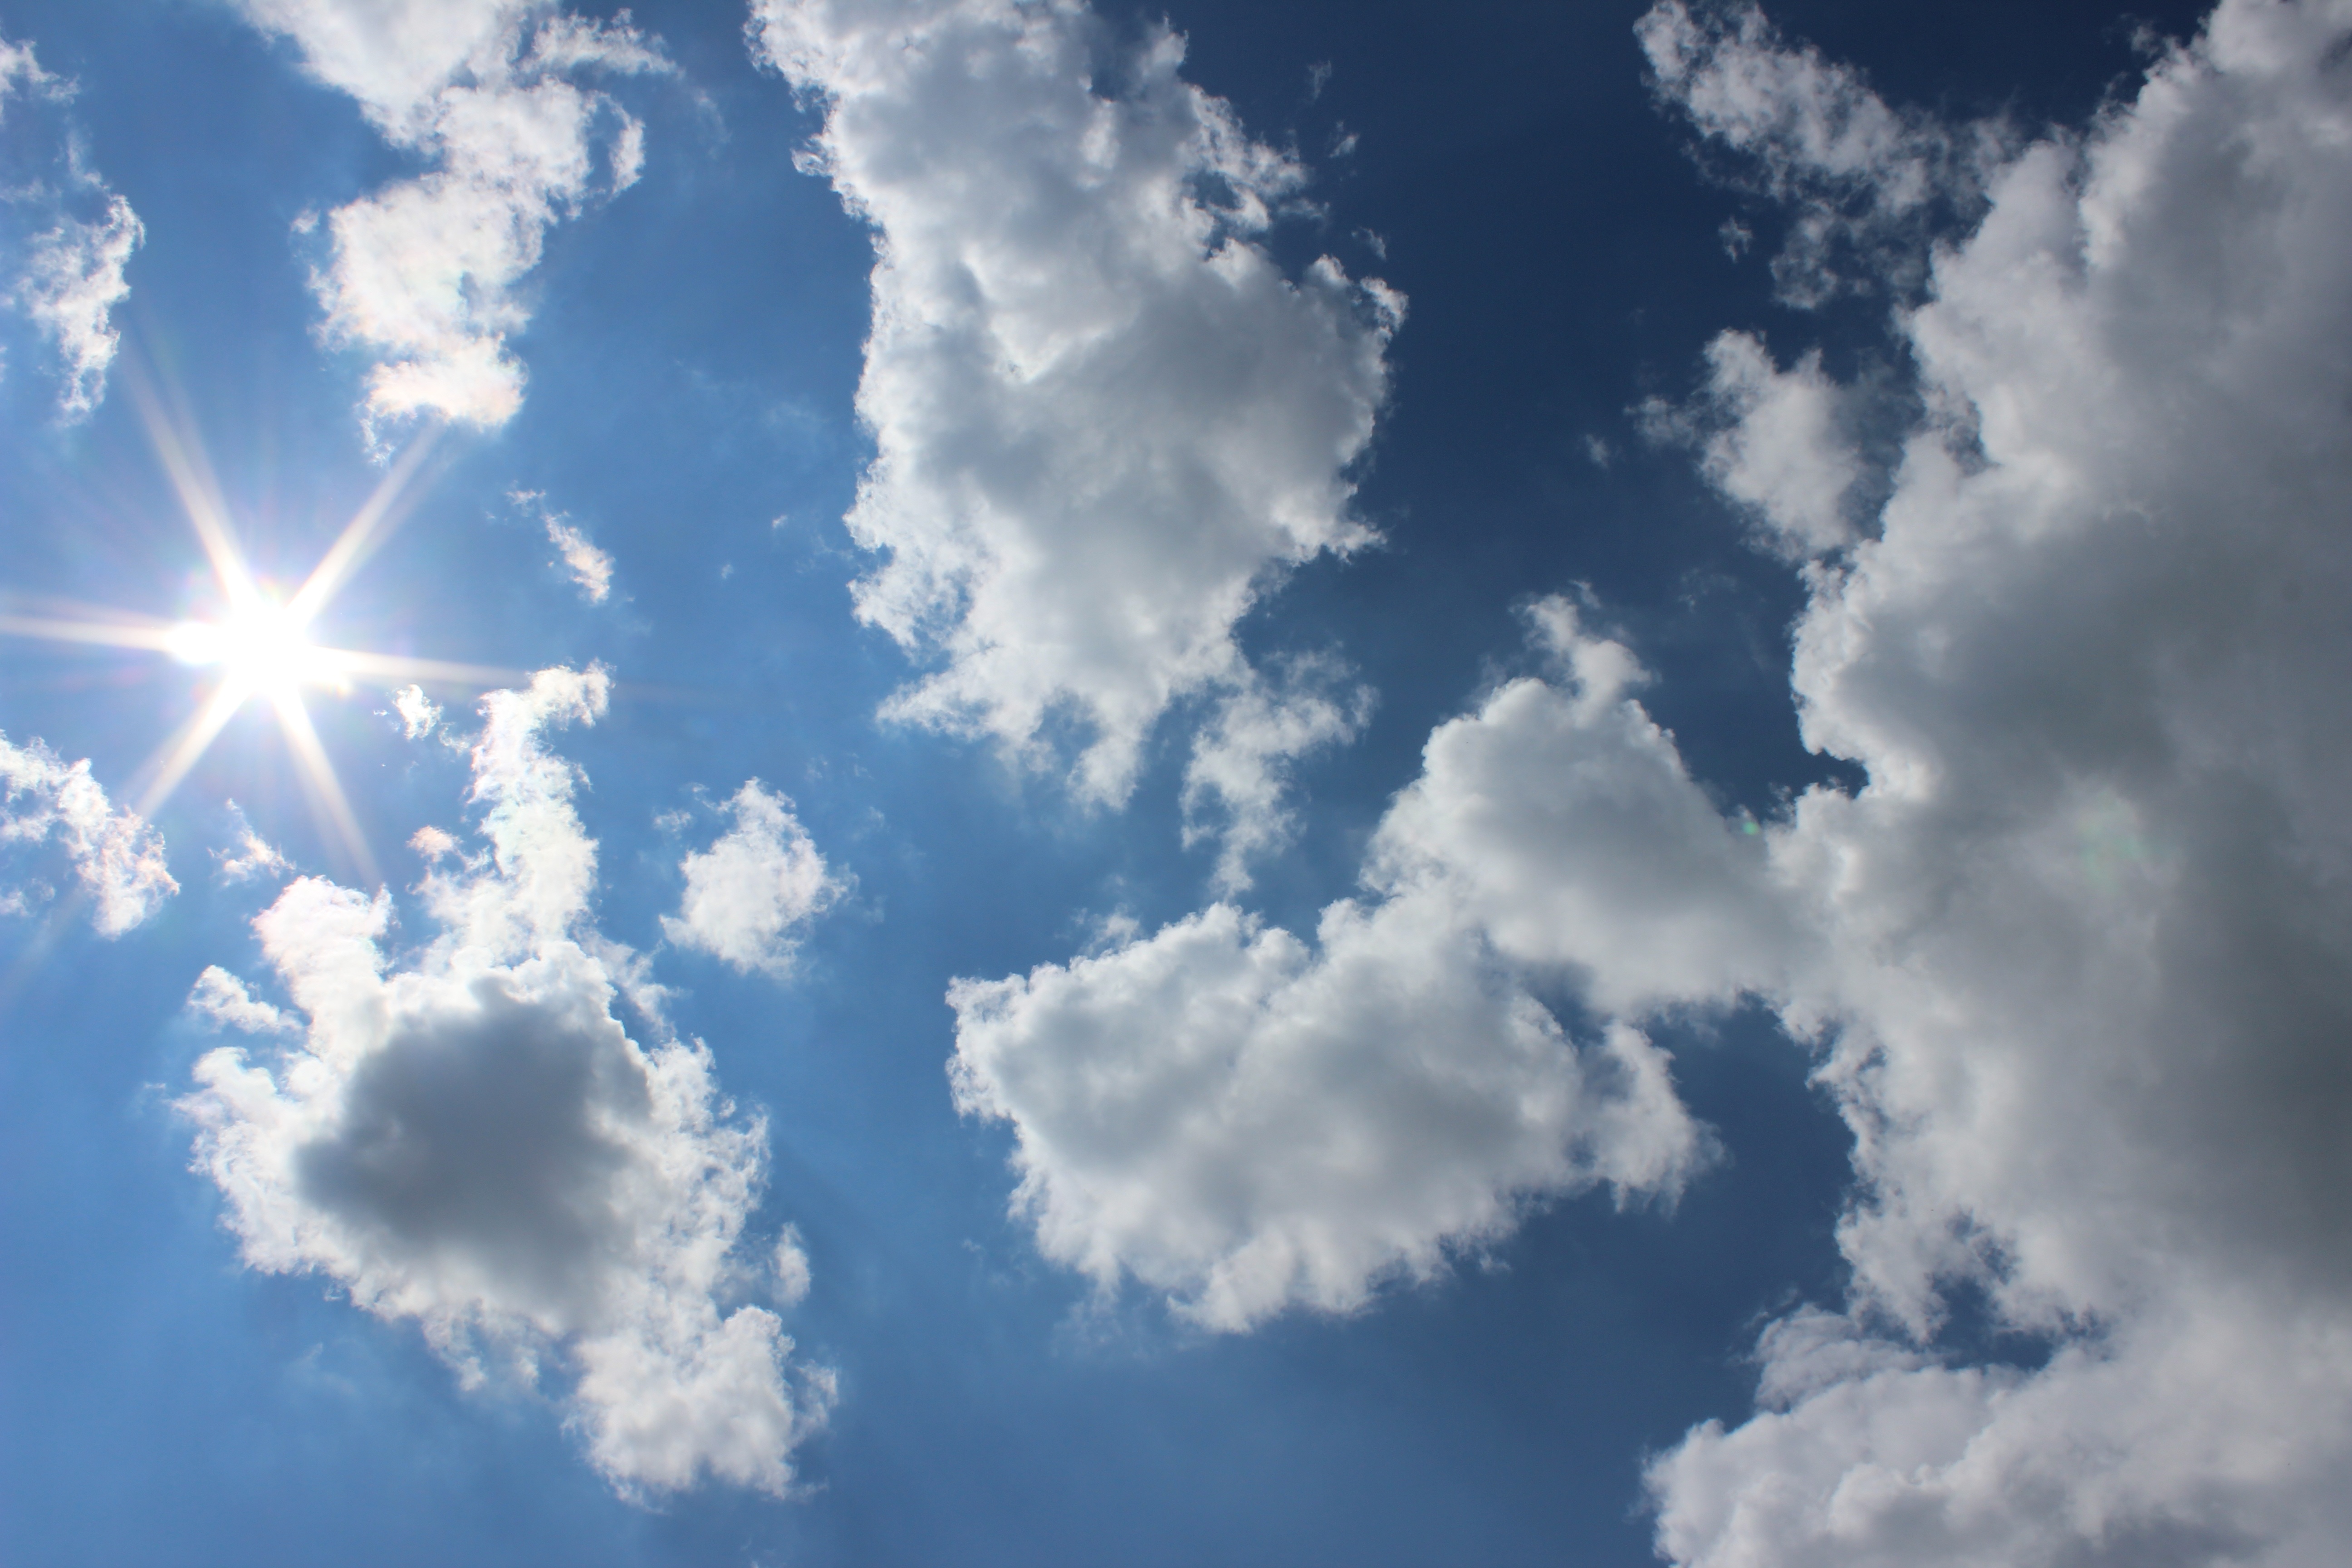
light, cloud, sky, sun, sunlight, atmosphere, summer, daytime, heaven, cumulus, blue, clouds, meteorological phenomenon, atmosphere of earth